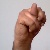
The image shows a hand gesture representing the letter 'N' in Indian Sign Language.